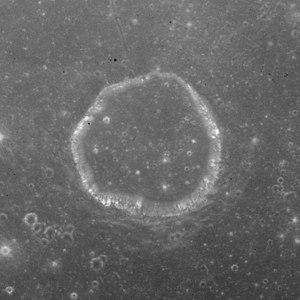
Maclear est un cratère inondé de lave situé au nord-ouest de Mare Tranquillitatis, dans la moitié Est de la lune. Le cratère est situé à plus de 35 km au sud-ouest du cratère Ross qui est légèrement plus grand. À environ 75 km au sud-ouest de Maclear se trouve Sosigenes, alors qu’au sud-sud-est se trouve Arago.